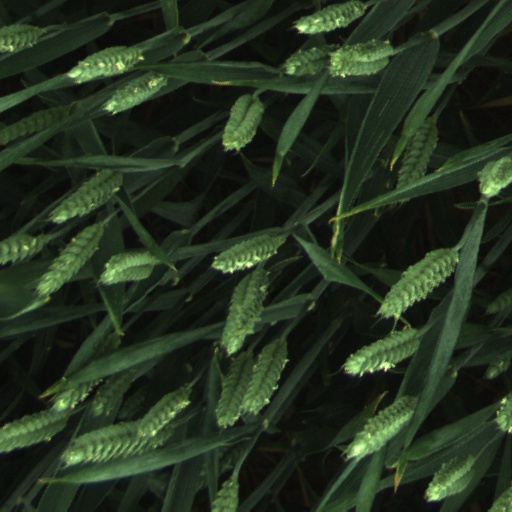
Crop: wheat